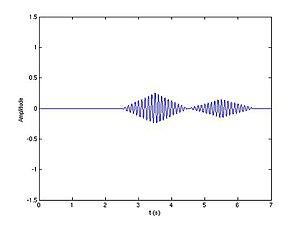
La compression d'impulsion est une technique de traitement du signal utilisée principalement dans le domaine du radar, du sonar et en échographie afin d'augmenter la résolution en distance de la mesure ainsi que le rapport signal sur bruit, par modulation du signal émis.